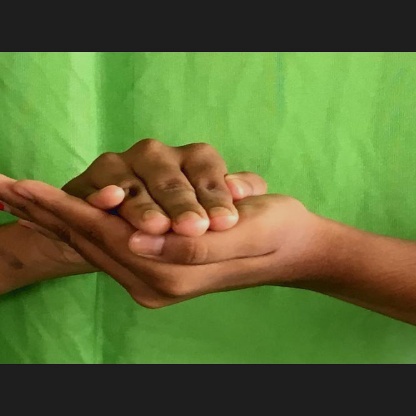
Mudra: Samputa